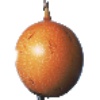
Label: Granadilla 1